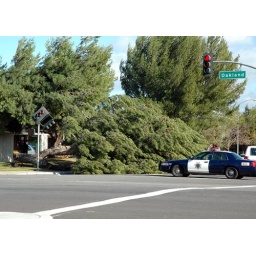
if you notice a tree crashed on to a street light and a truck. Smushed the truck in half.